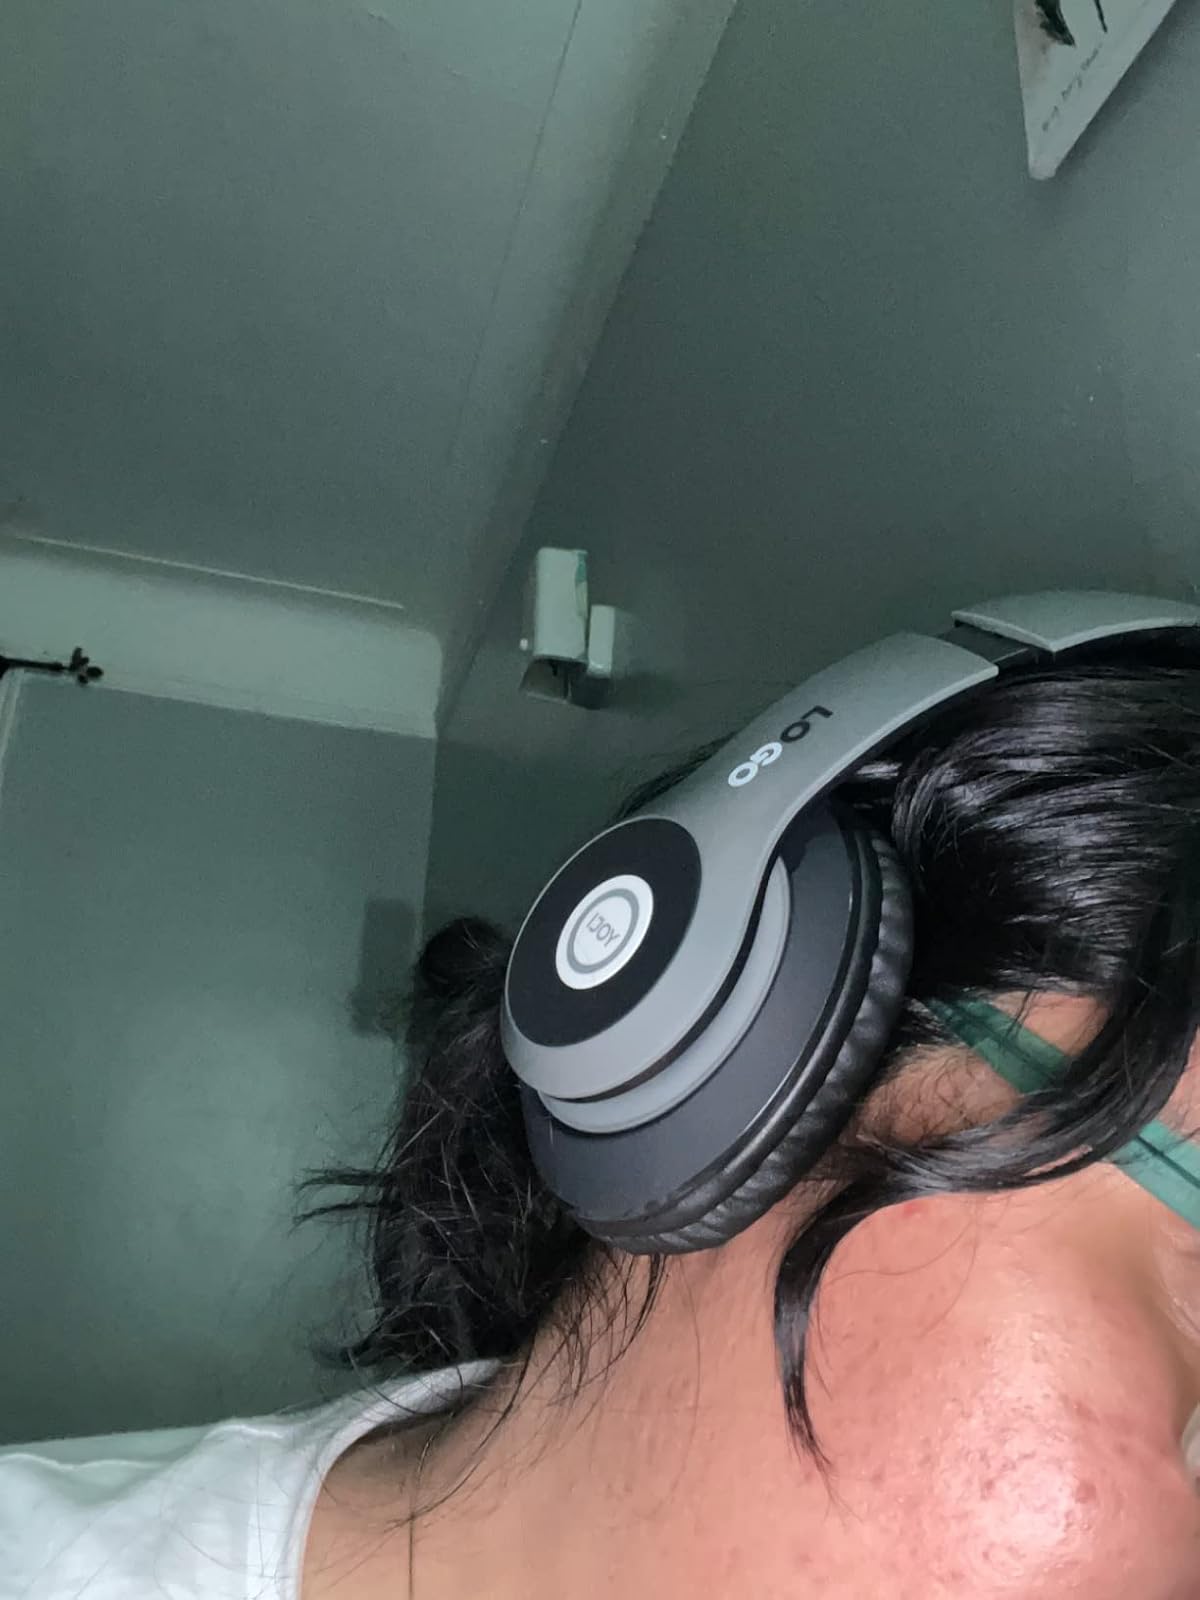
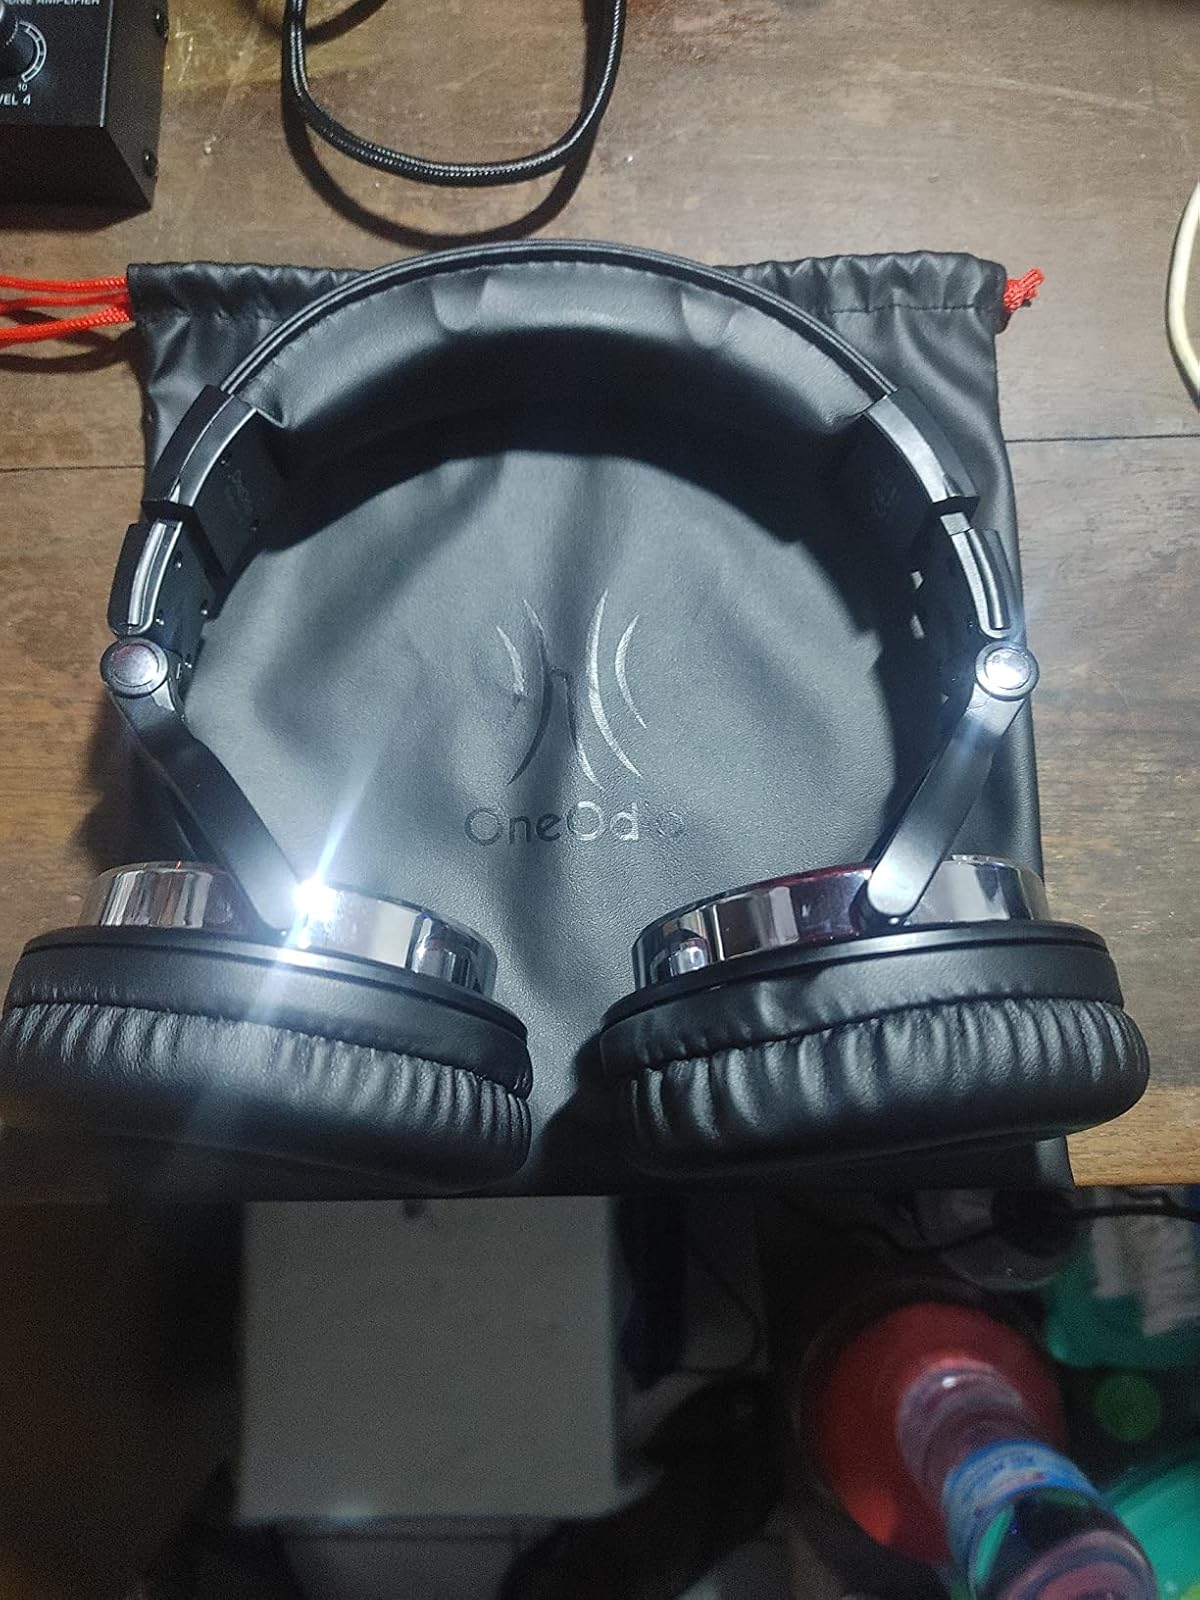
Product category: headphones
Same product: no